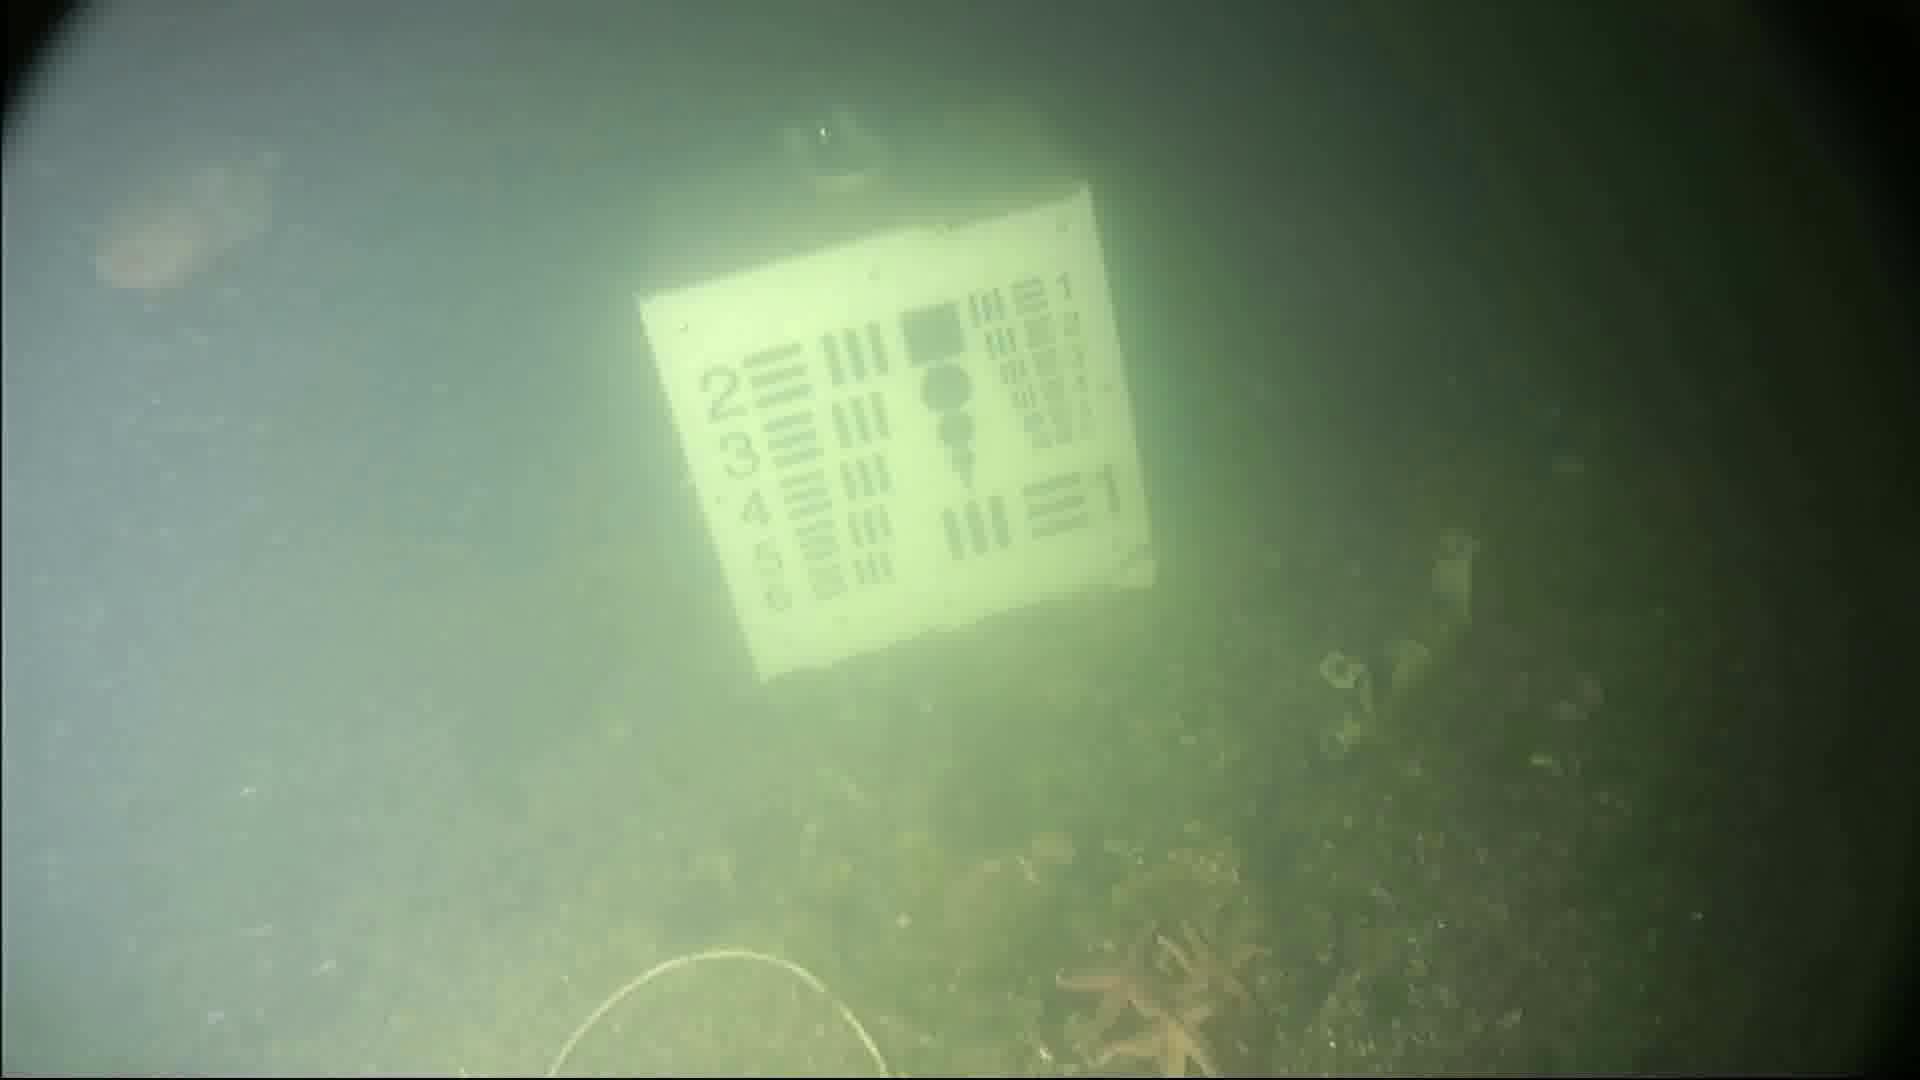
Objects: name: fish
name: starfish
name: crab